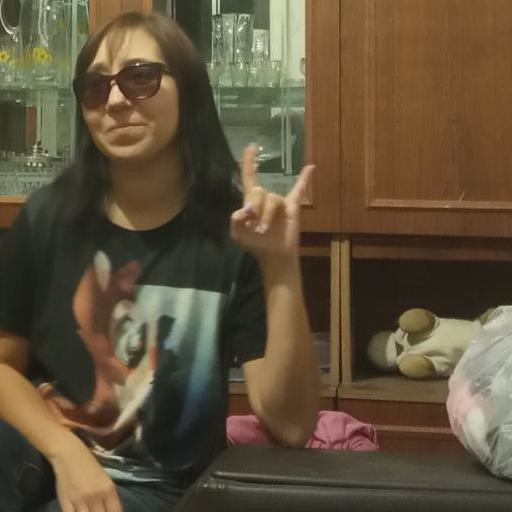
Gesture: rock